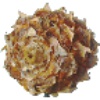
Label: Pineapple Mini 1